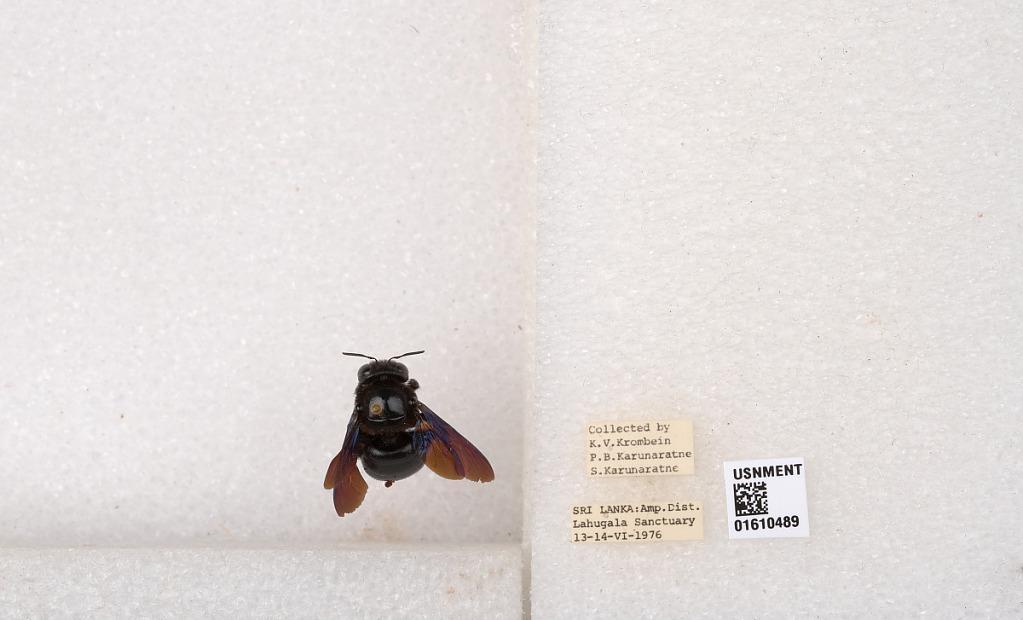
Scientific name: Xylocopa (Nodula) amethystina (Fabricius)
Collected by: K. Krombein, P. Karunaratne & S. Karunaratne
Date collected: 1976-6-13
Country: Sri Lanka
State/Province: Eastern
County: Ampara
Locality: Lahugala Sanctuary
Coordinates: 6.88339, 81.7331